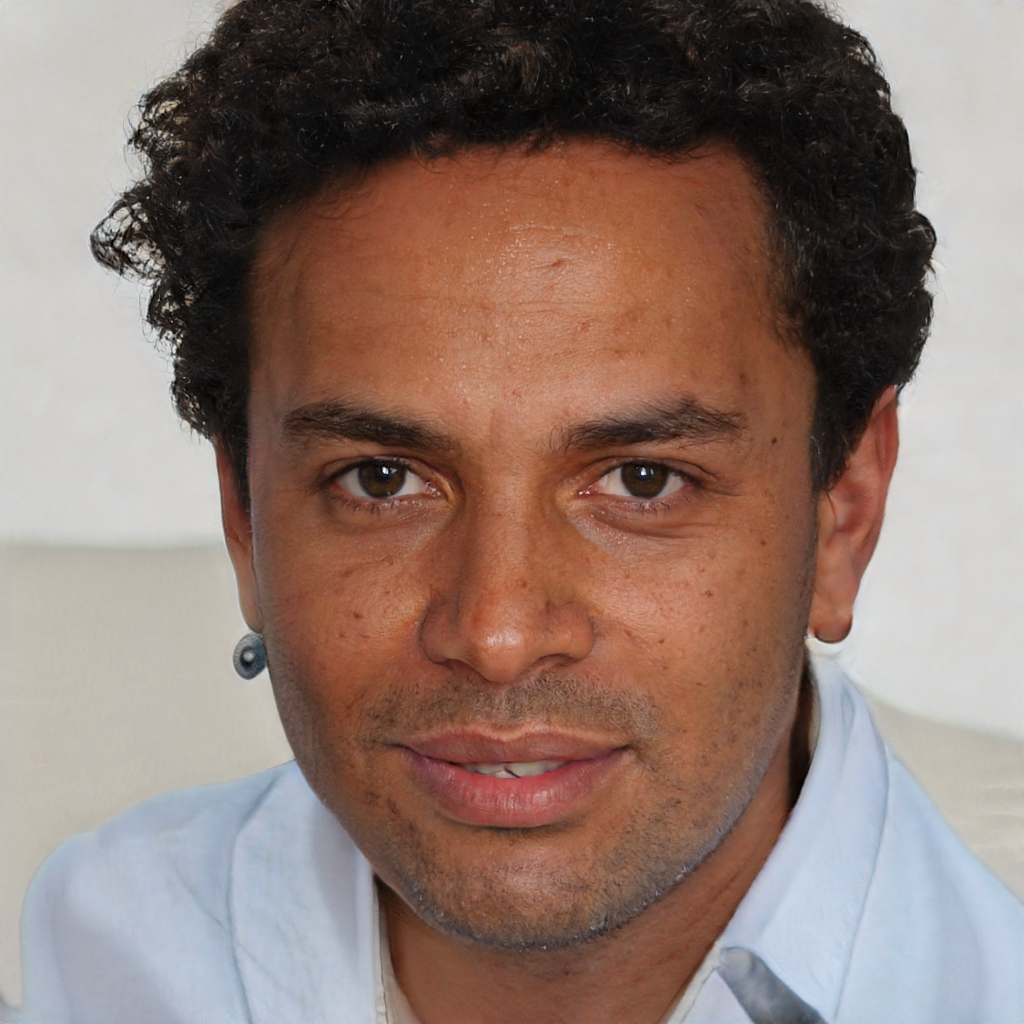
Label: Colored